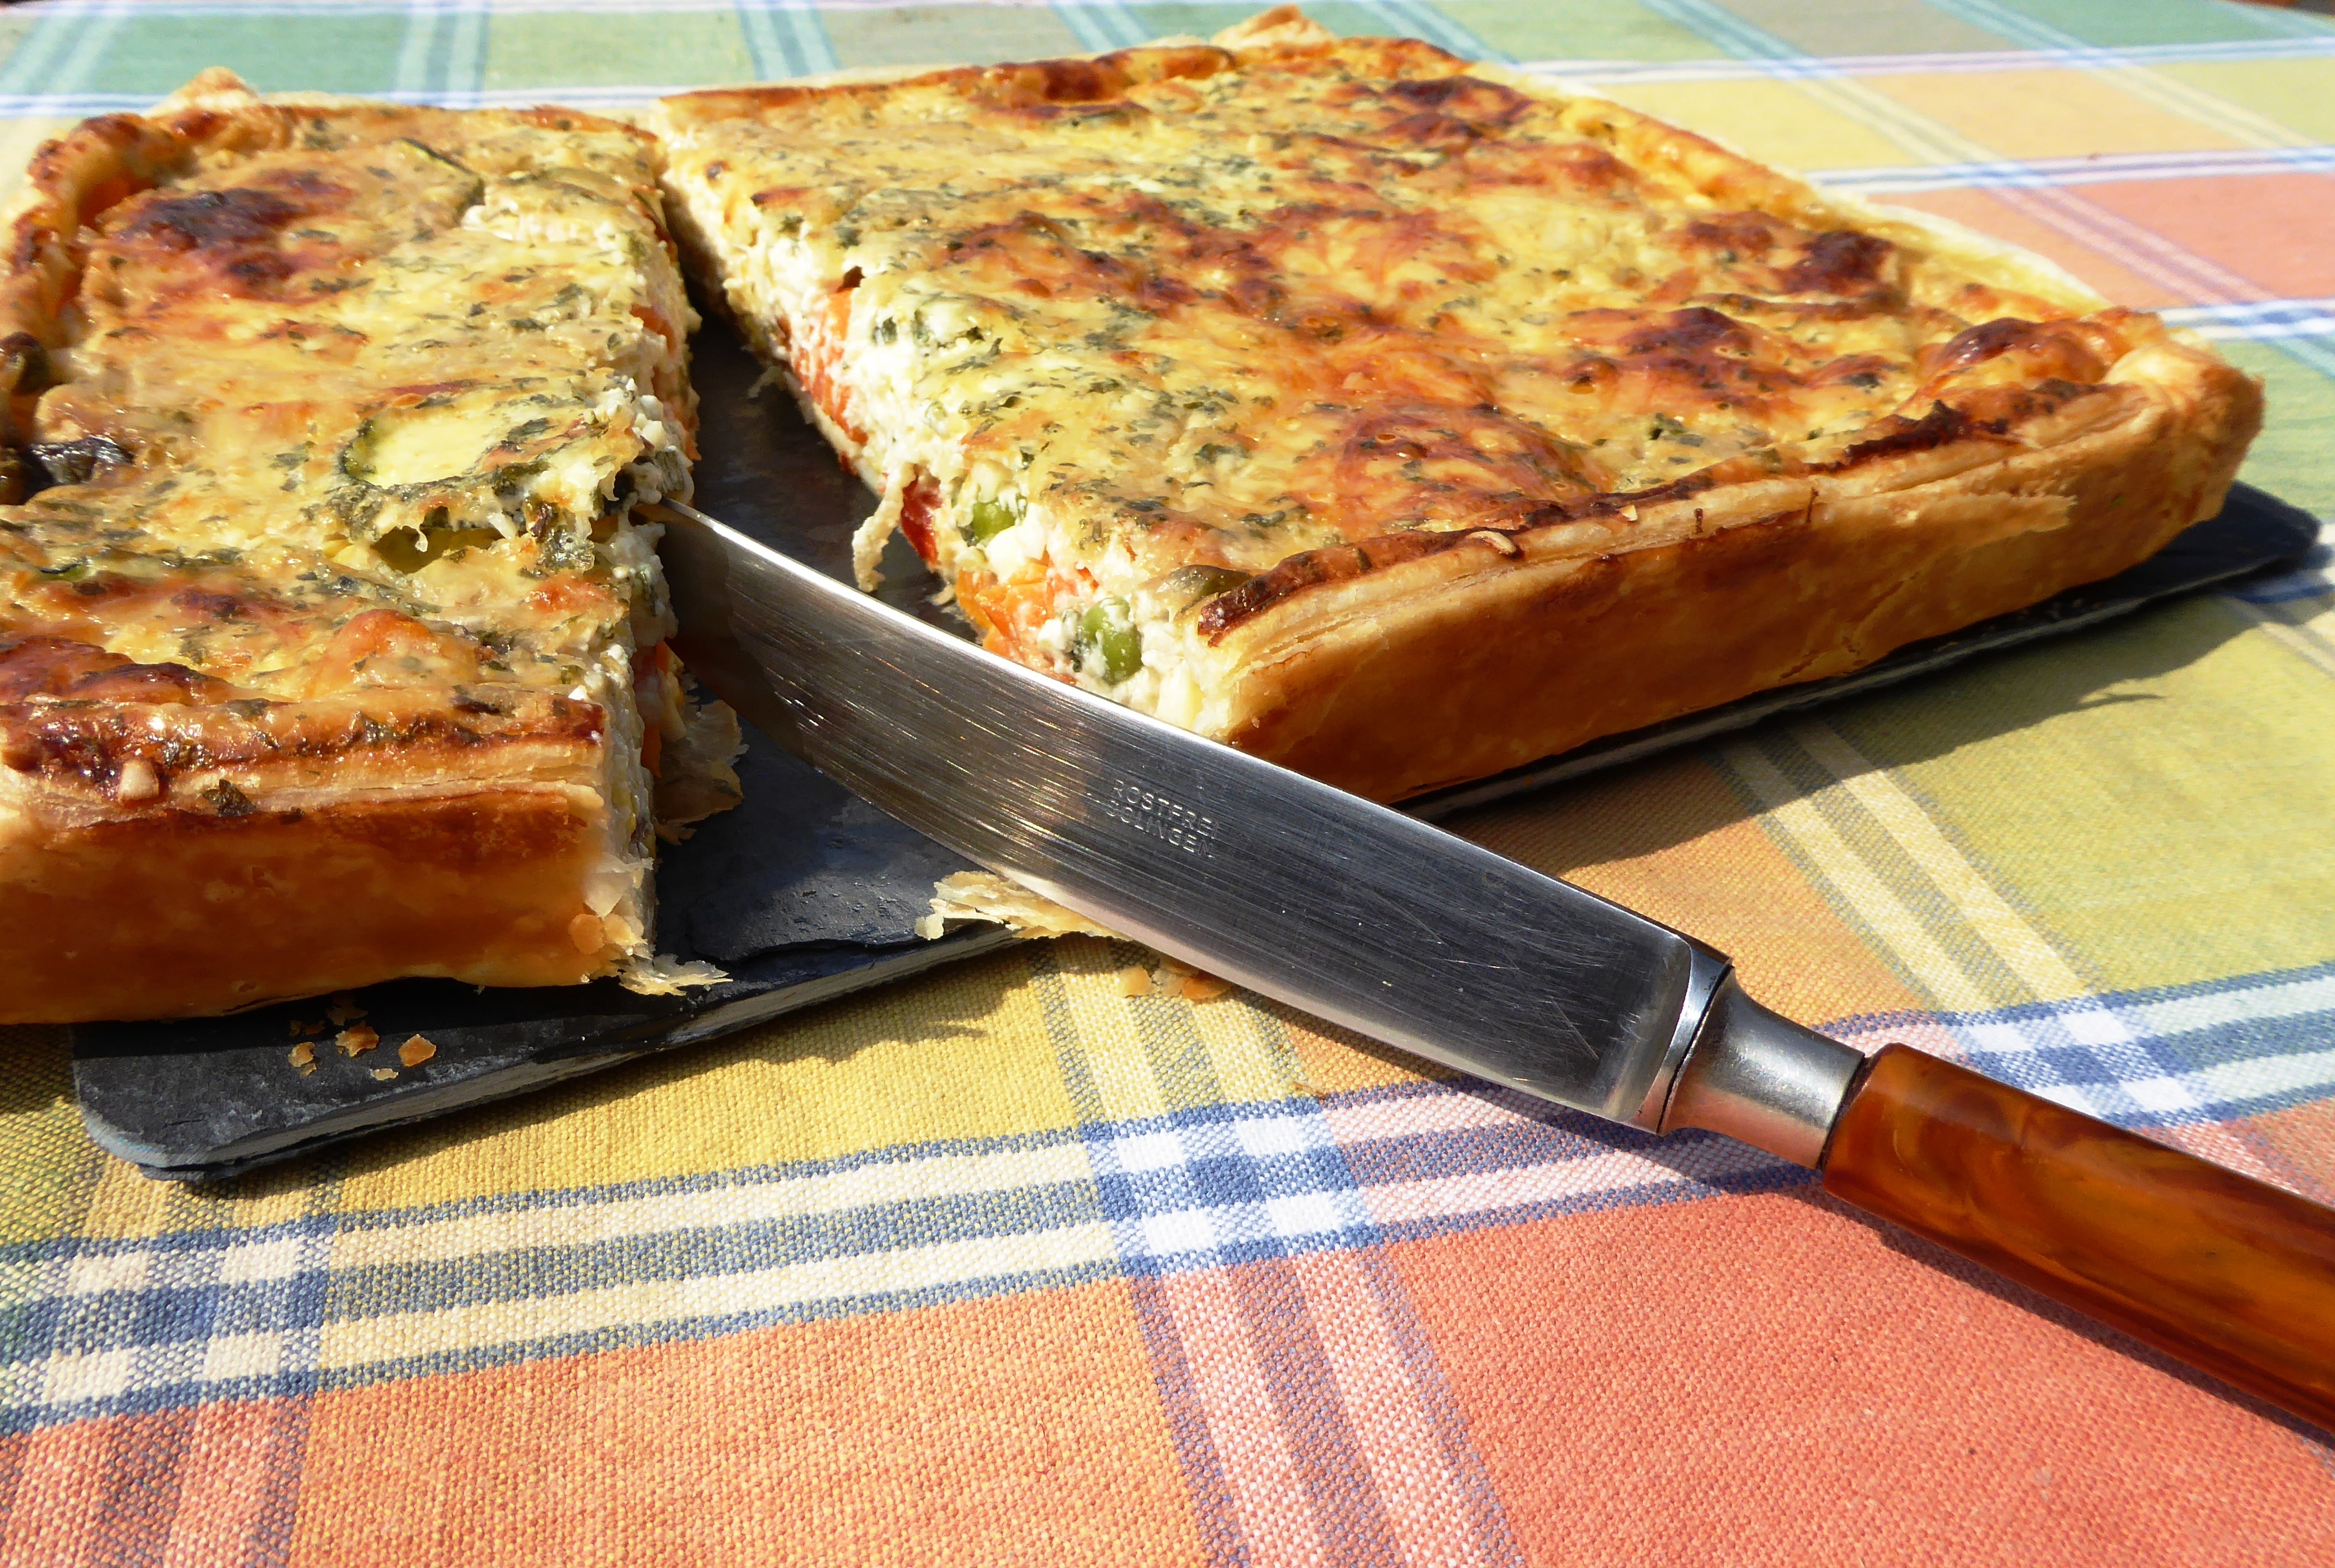
france, dish, meal, food, produce, breakfast, dessert, eat, cuisine, quiche, baked goods, puff pastry, vegetable cake